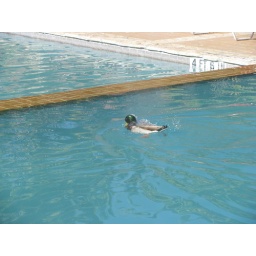
the apartment complex has a lake but there is always a duck or two in the pool